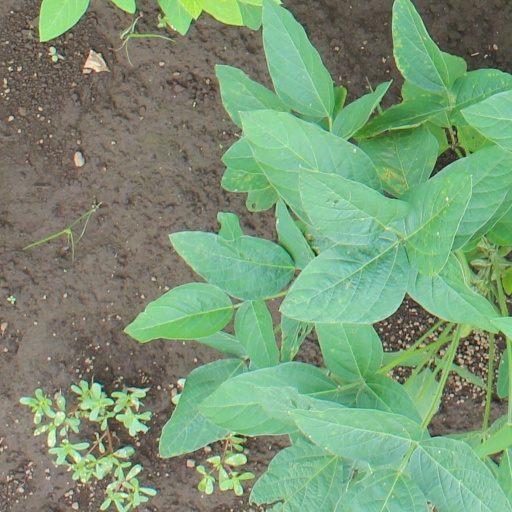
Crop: soybean